FirstBank Stadium

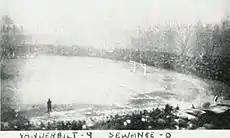
Old Dudley Field in 1921

In 1922, after a 74.2 winning percentage during the 18-year tenure of Coach McGugin, the Commodores had outgrown old Dudley Field. The old field was re-christened Curry Field, in honor of Irby "Rabbit" Curry, a standout football player from 1914 to 1916, who left Vanderbilt to serve in the American Expeditionary Force to Europe in World War I and was killed while flying a combat mission over France in 1918. The football team played two games on the renamed Curry Field before moving to New Dudley Field in 1922.